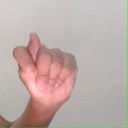
अक्षर: ट